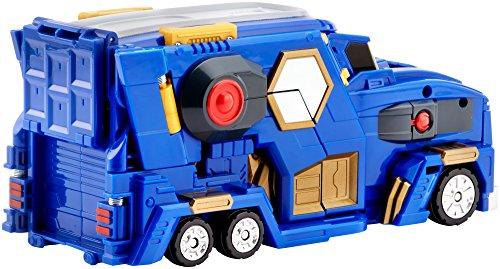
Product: Mecard Mega Torrix Figure
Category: Toys & Games | Play Vehicles | Toy Vehicles
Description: ​Now with Mega Torrix, kids can play out Mecard action in head-to-head competition.
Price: $7.74
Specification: ProductDimensions:3.9x6x9inches|ItemWeight:1.6pounds|ShippingWeight:1.6pounds(Viewshippingratesandpolicies)|ASIN:B07BQCQ4T3|Itemmodelnumber:GFK47|Manufacturerrecommendedage:6-10years